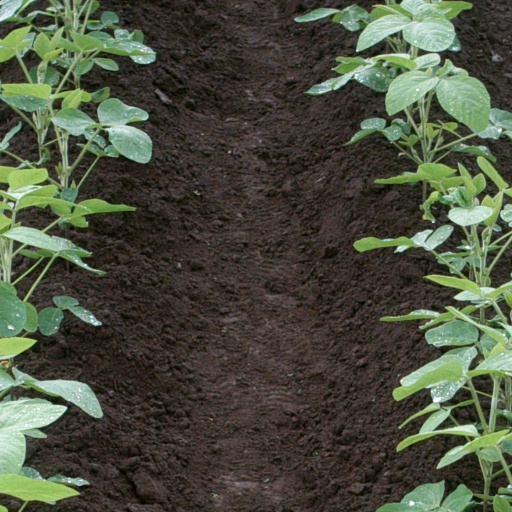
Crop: soybean